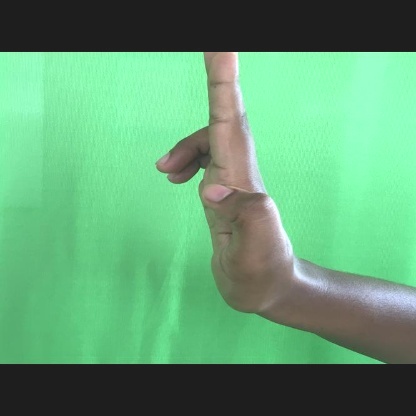
Mudra: Ardhapathaka